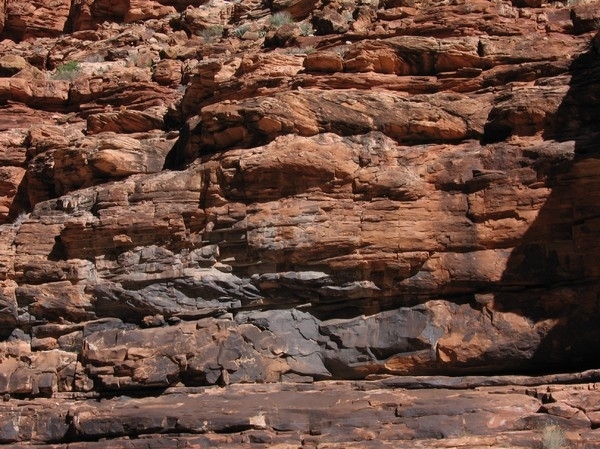
Texture: stratified